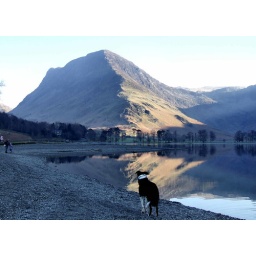
Tenuous link: mountains from above --&amp;gt; mountain from ground level